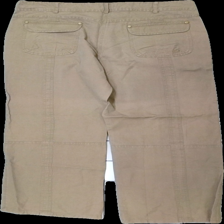
View: back
Type: Trousers
Category: Ladies
Brand: Not in the list
Brand text on label: green cotton
Colors: Brown
Material: 100% cotton
Cut: Regular
Size: L
Season: All
Damage location: top center
Damage 2 location: middle left
Damage 3 location: bottom center
Price range: 50-100
Recommended usage: Reuse
Description: bruna byxor